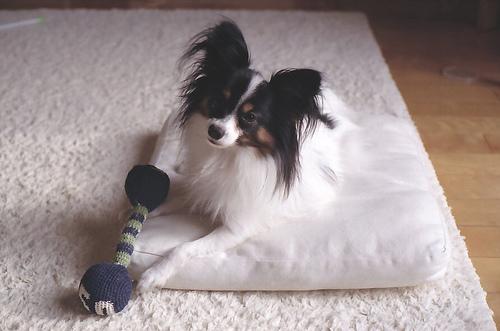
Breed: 806-n000129-papillon